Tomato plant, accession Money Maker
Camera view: horizontal (90 deg, fisheye); turntable rotation: 270 degrees
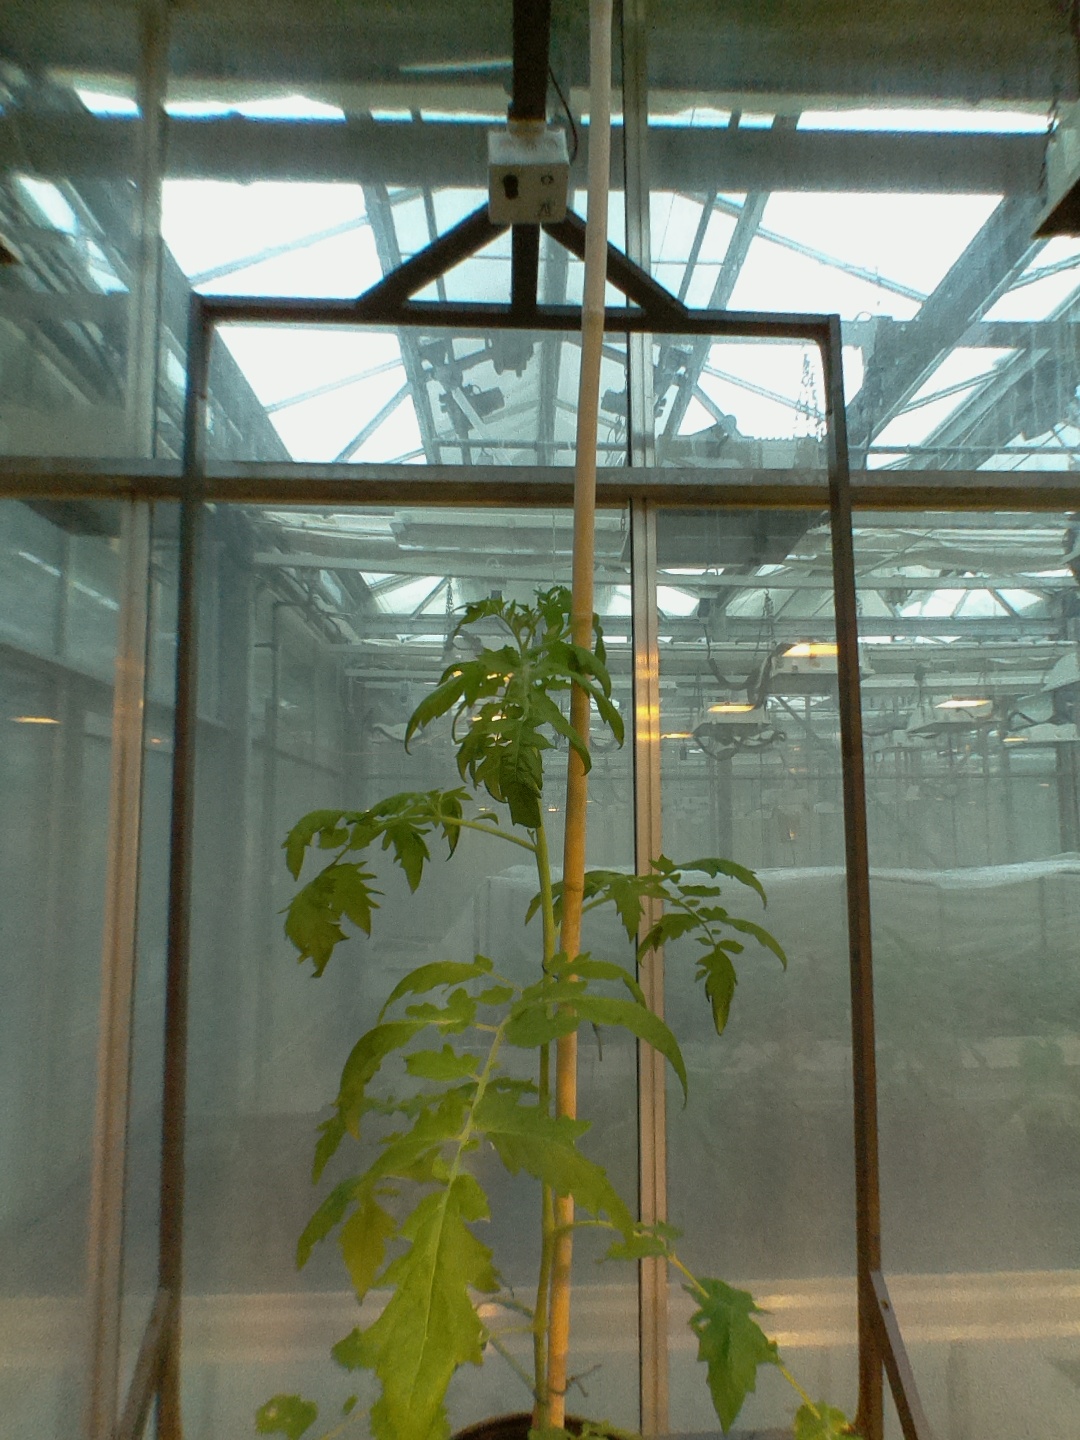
BBCH growth stage 54: 4 inflorescences visible